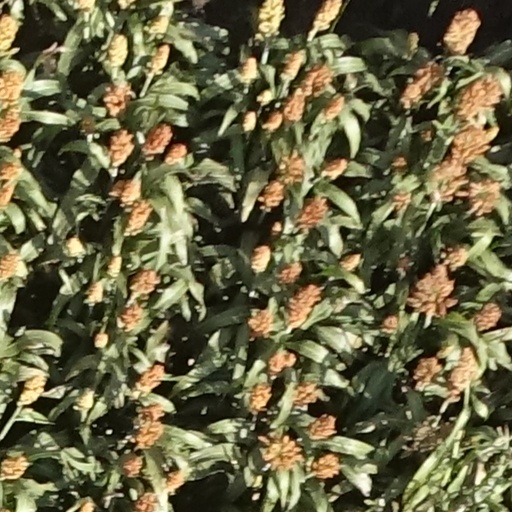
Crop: sorghum